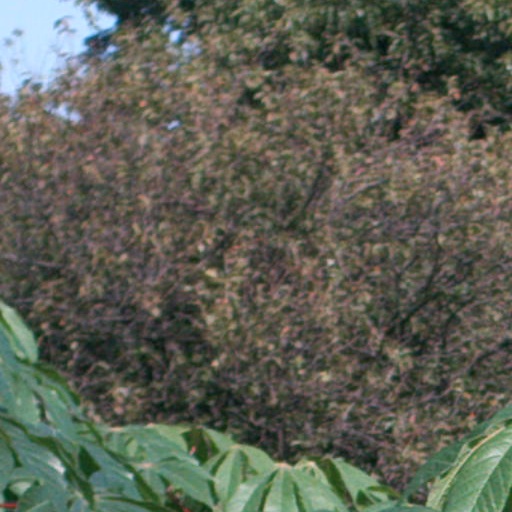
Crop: cassava